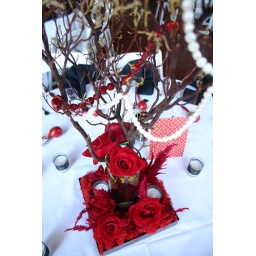
Centerpiece - manzanilla branch, red coral and white pearls, red moss, red roses, candles wrapped in black ribbon